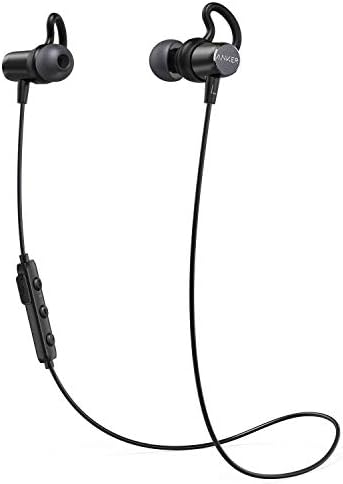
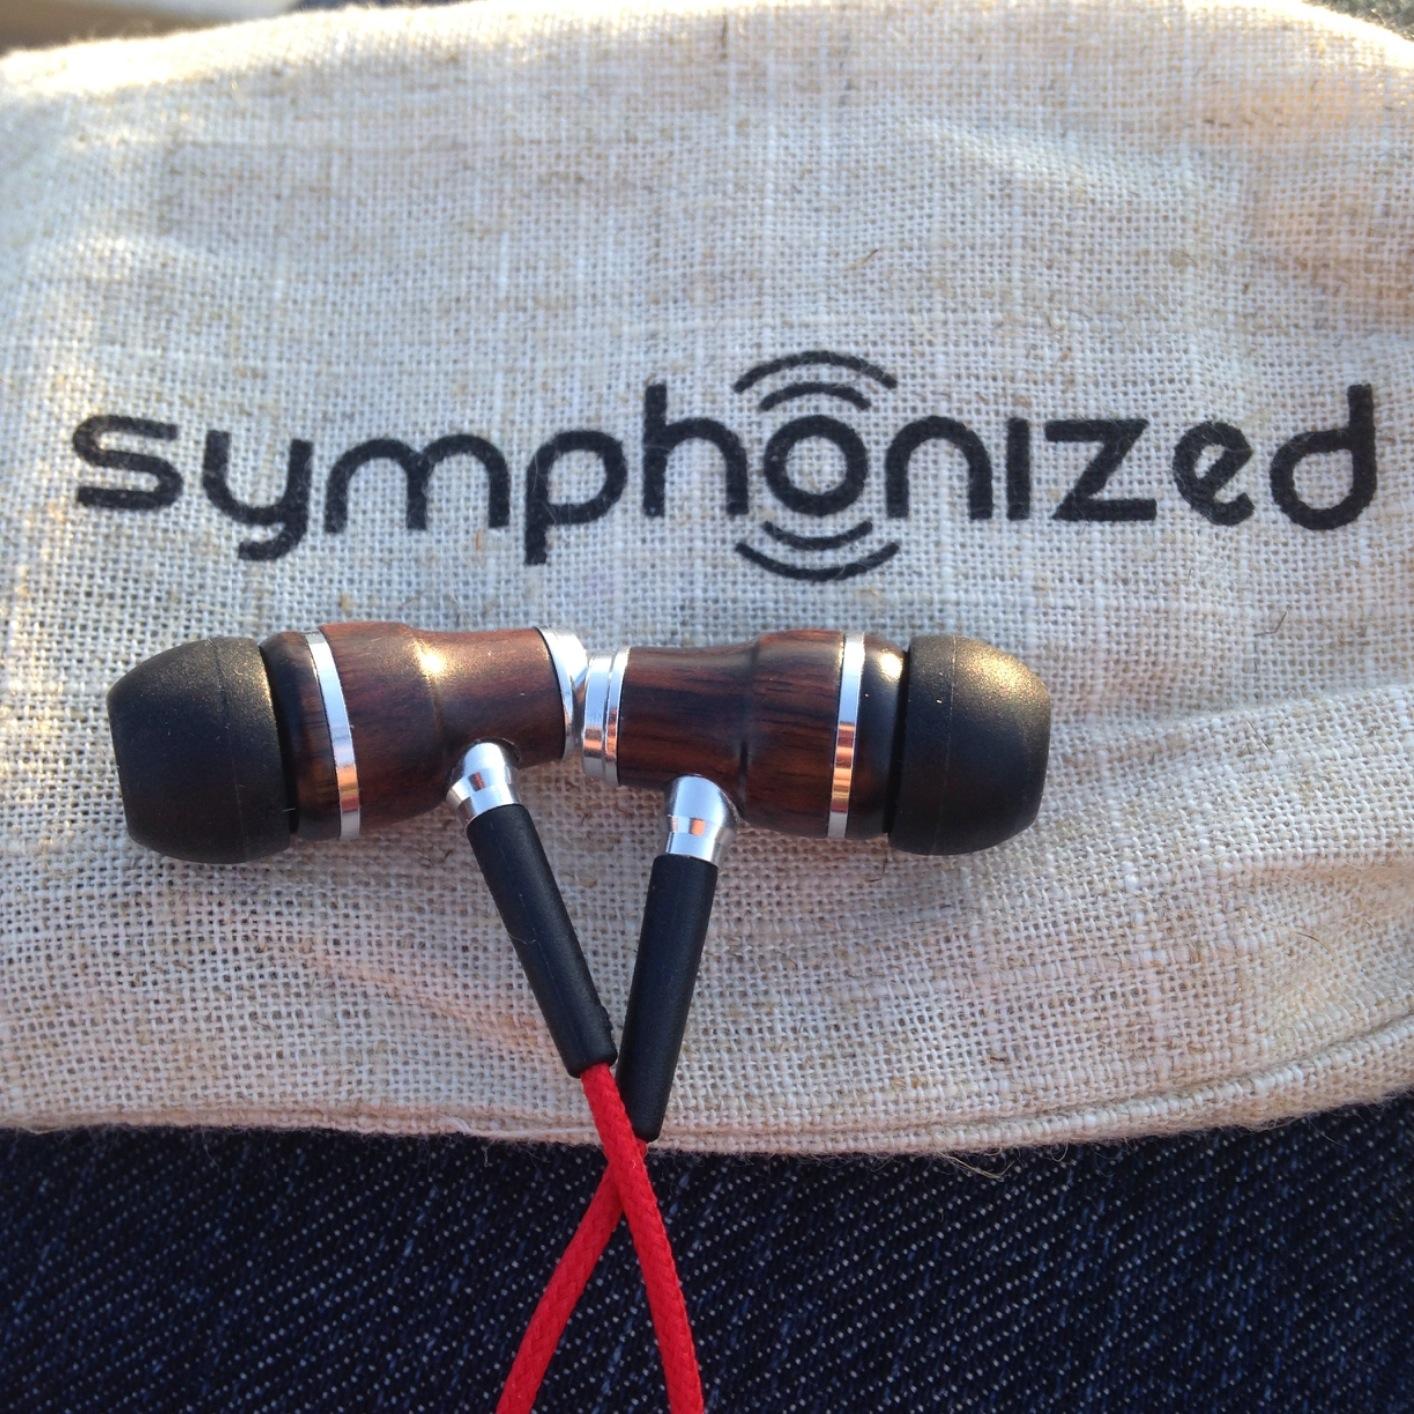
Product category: headphones
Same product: no